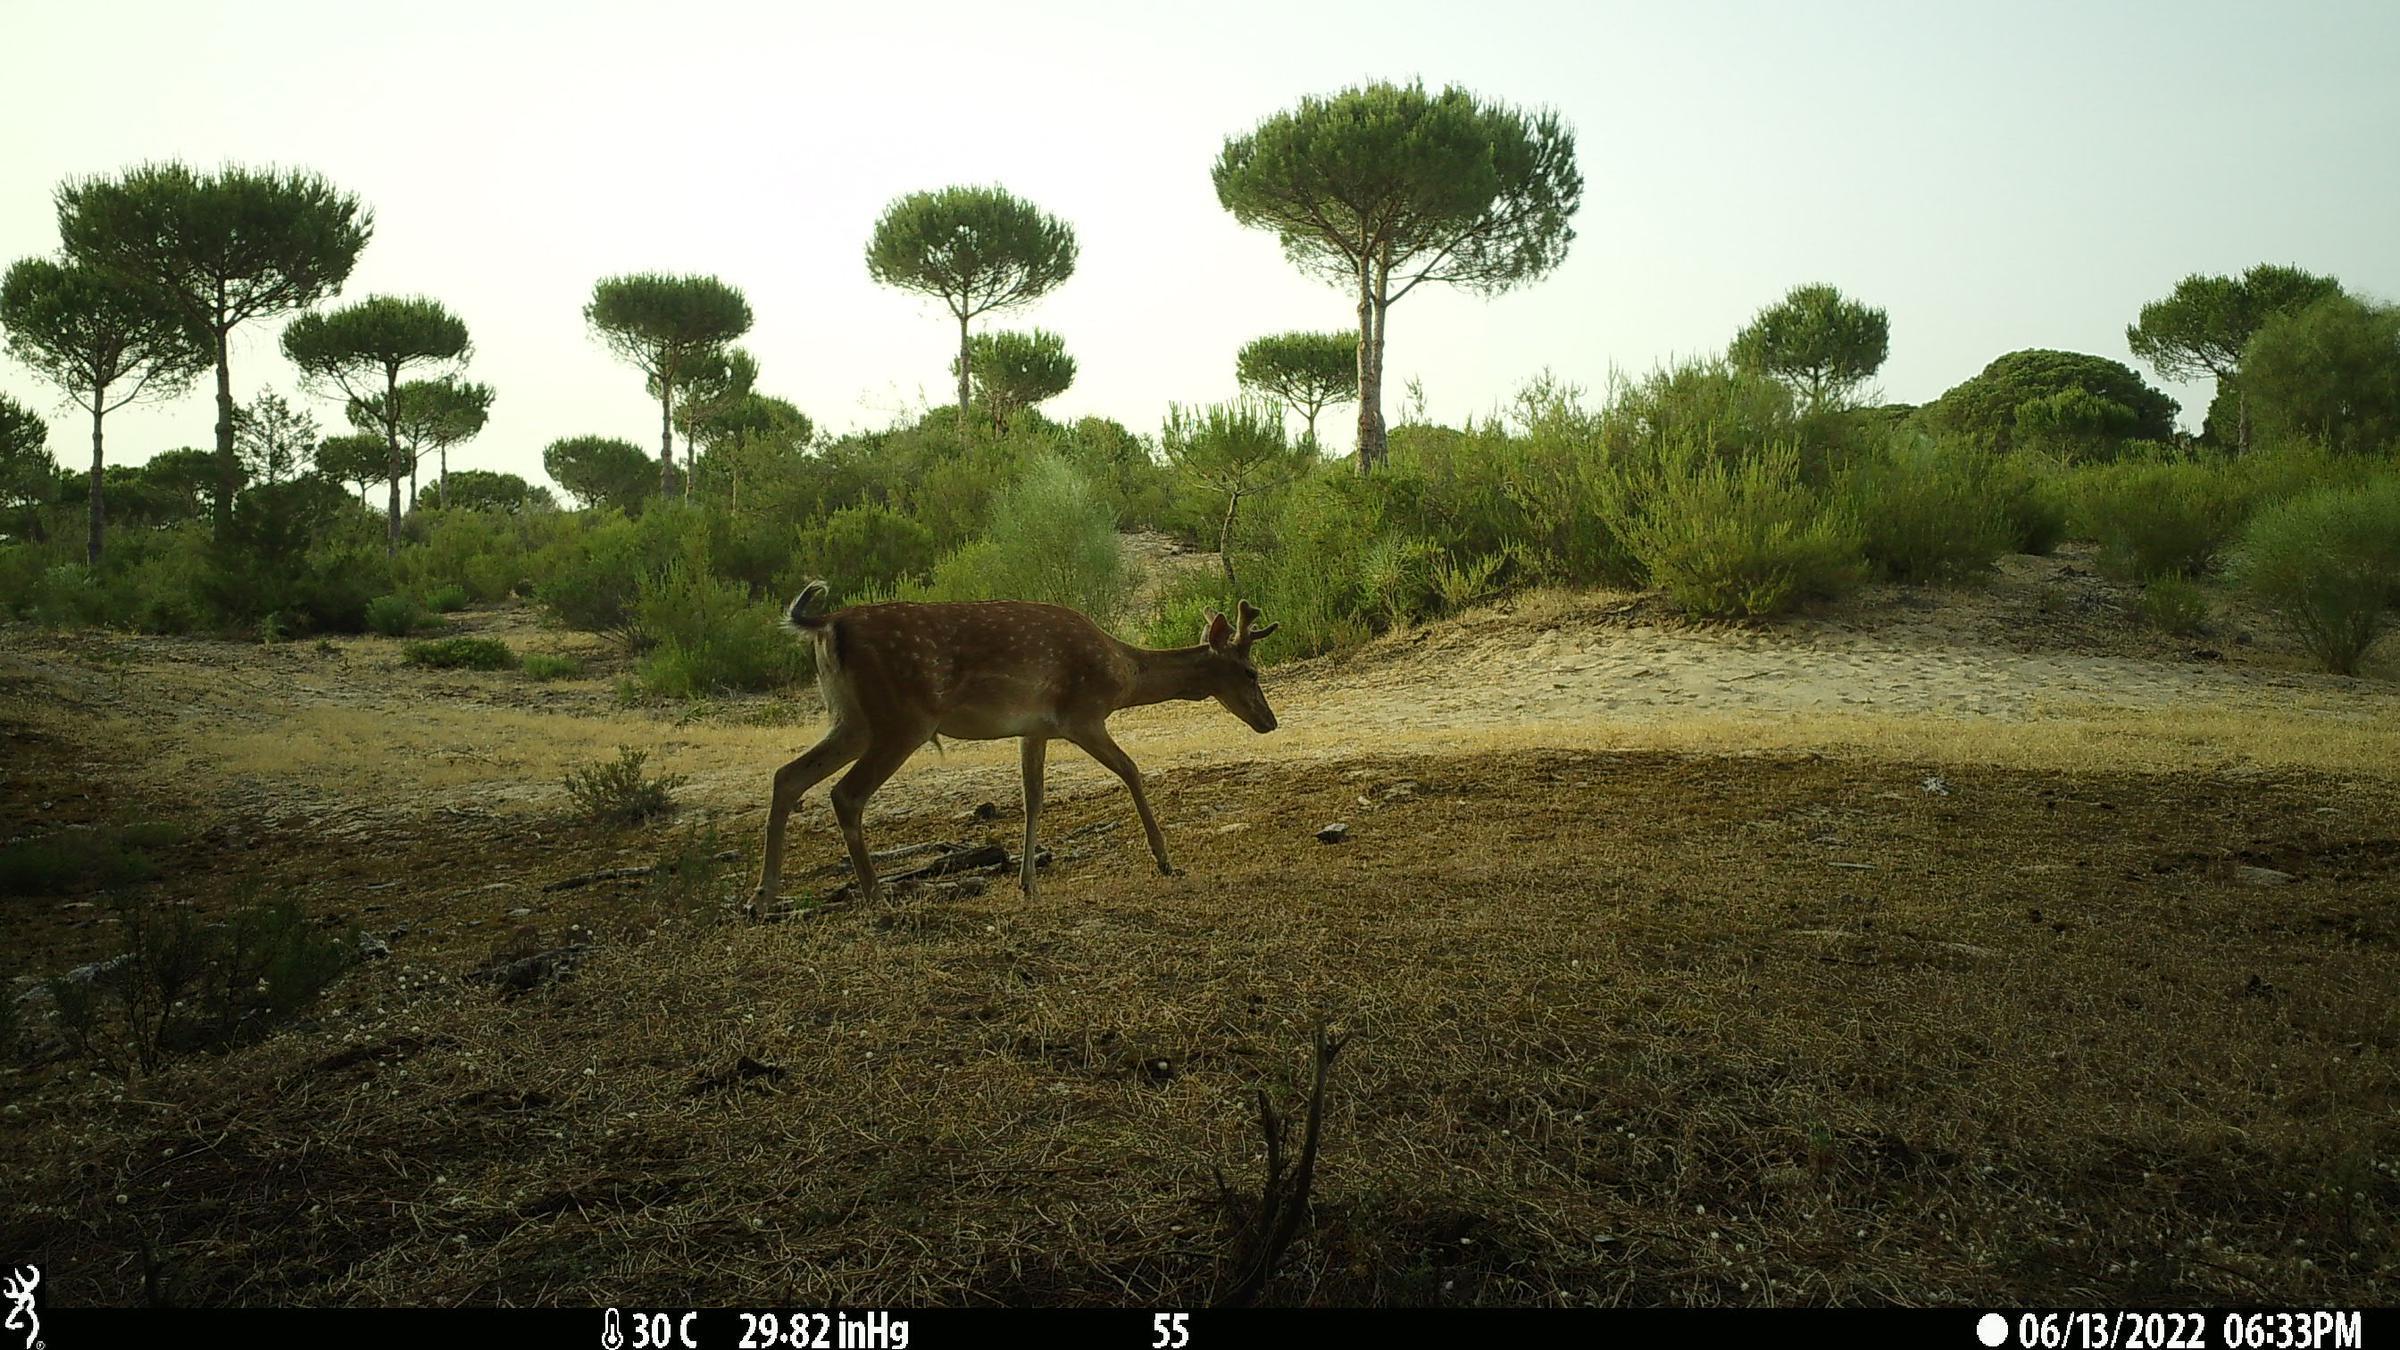
Species: Dama dama